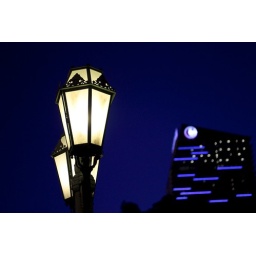
Street lamps in front of the lake at Bellagio